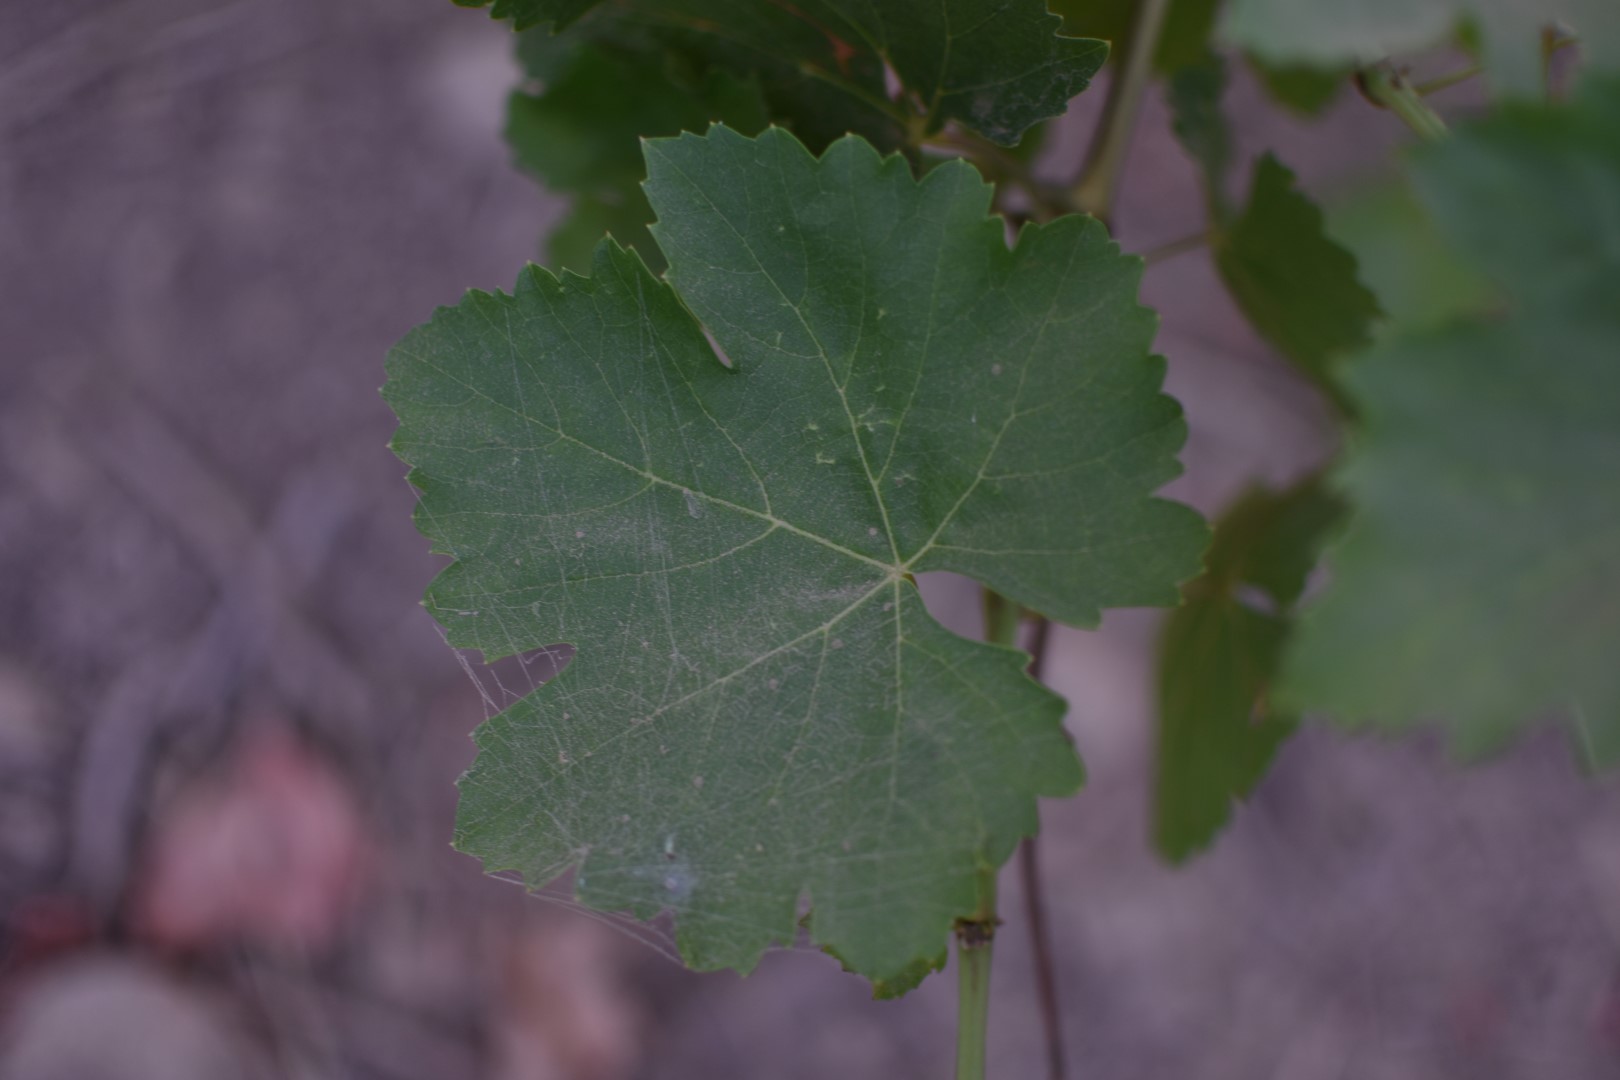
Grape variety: Thompson Seedless